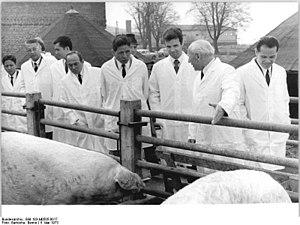
Gielow est une commune rurale allemande de l'arrondissement du Plateau des lacs mecklembourgeois dans le Mecklembourg-Poméranie-Occidentale. Sa population, en diminution, était de 1 357 habitants au 31 décembre 2010.